FC Basel 1893 (Superleague Formula team)

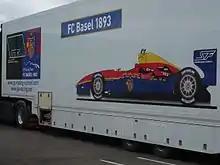
The FC Basel 1893 team truck in Silverstone Circuit's paddock (2010)

FC Basel 1893 Superleague Formula team was a motor racing team representing Switzerland's FC Basel in the Superleague Formula championship.